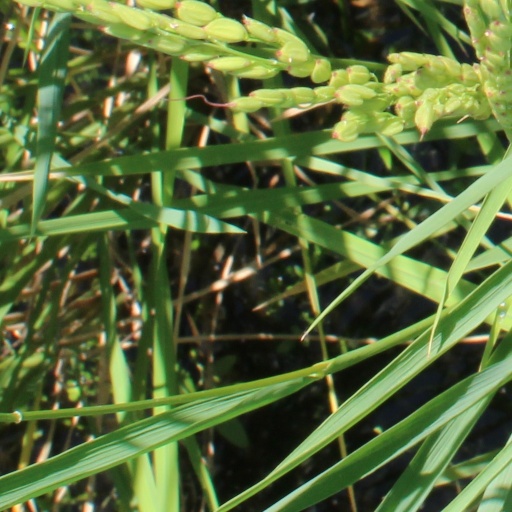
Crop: rice